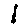
Label: 1